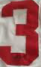
Number: 3